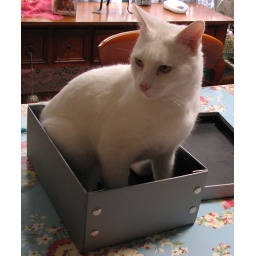
this box wasn't on the table 2 seconds when P decided he had to get in it.